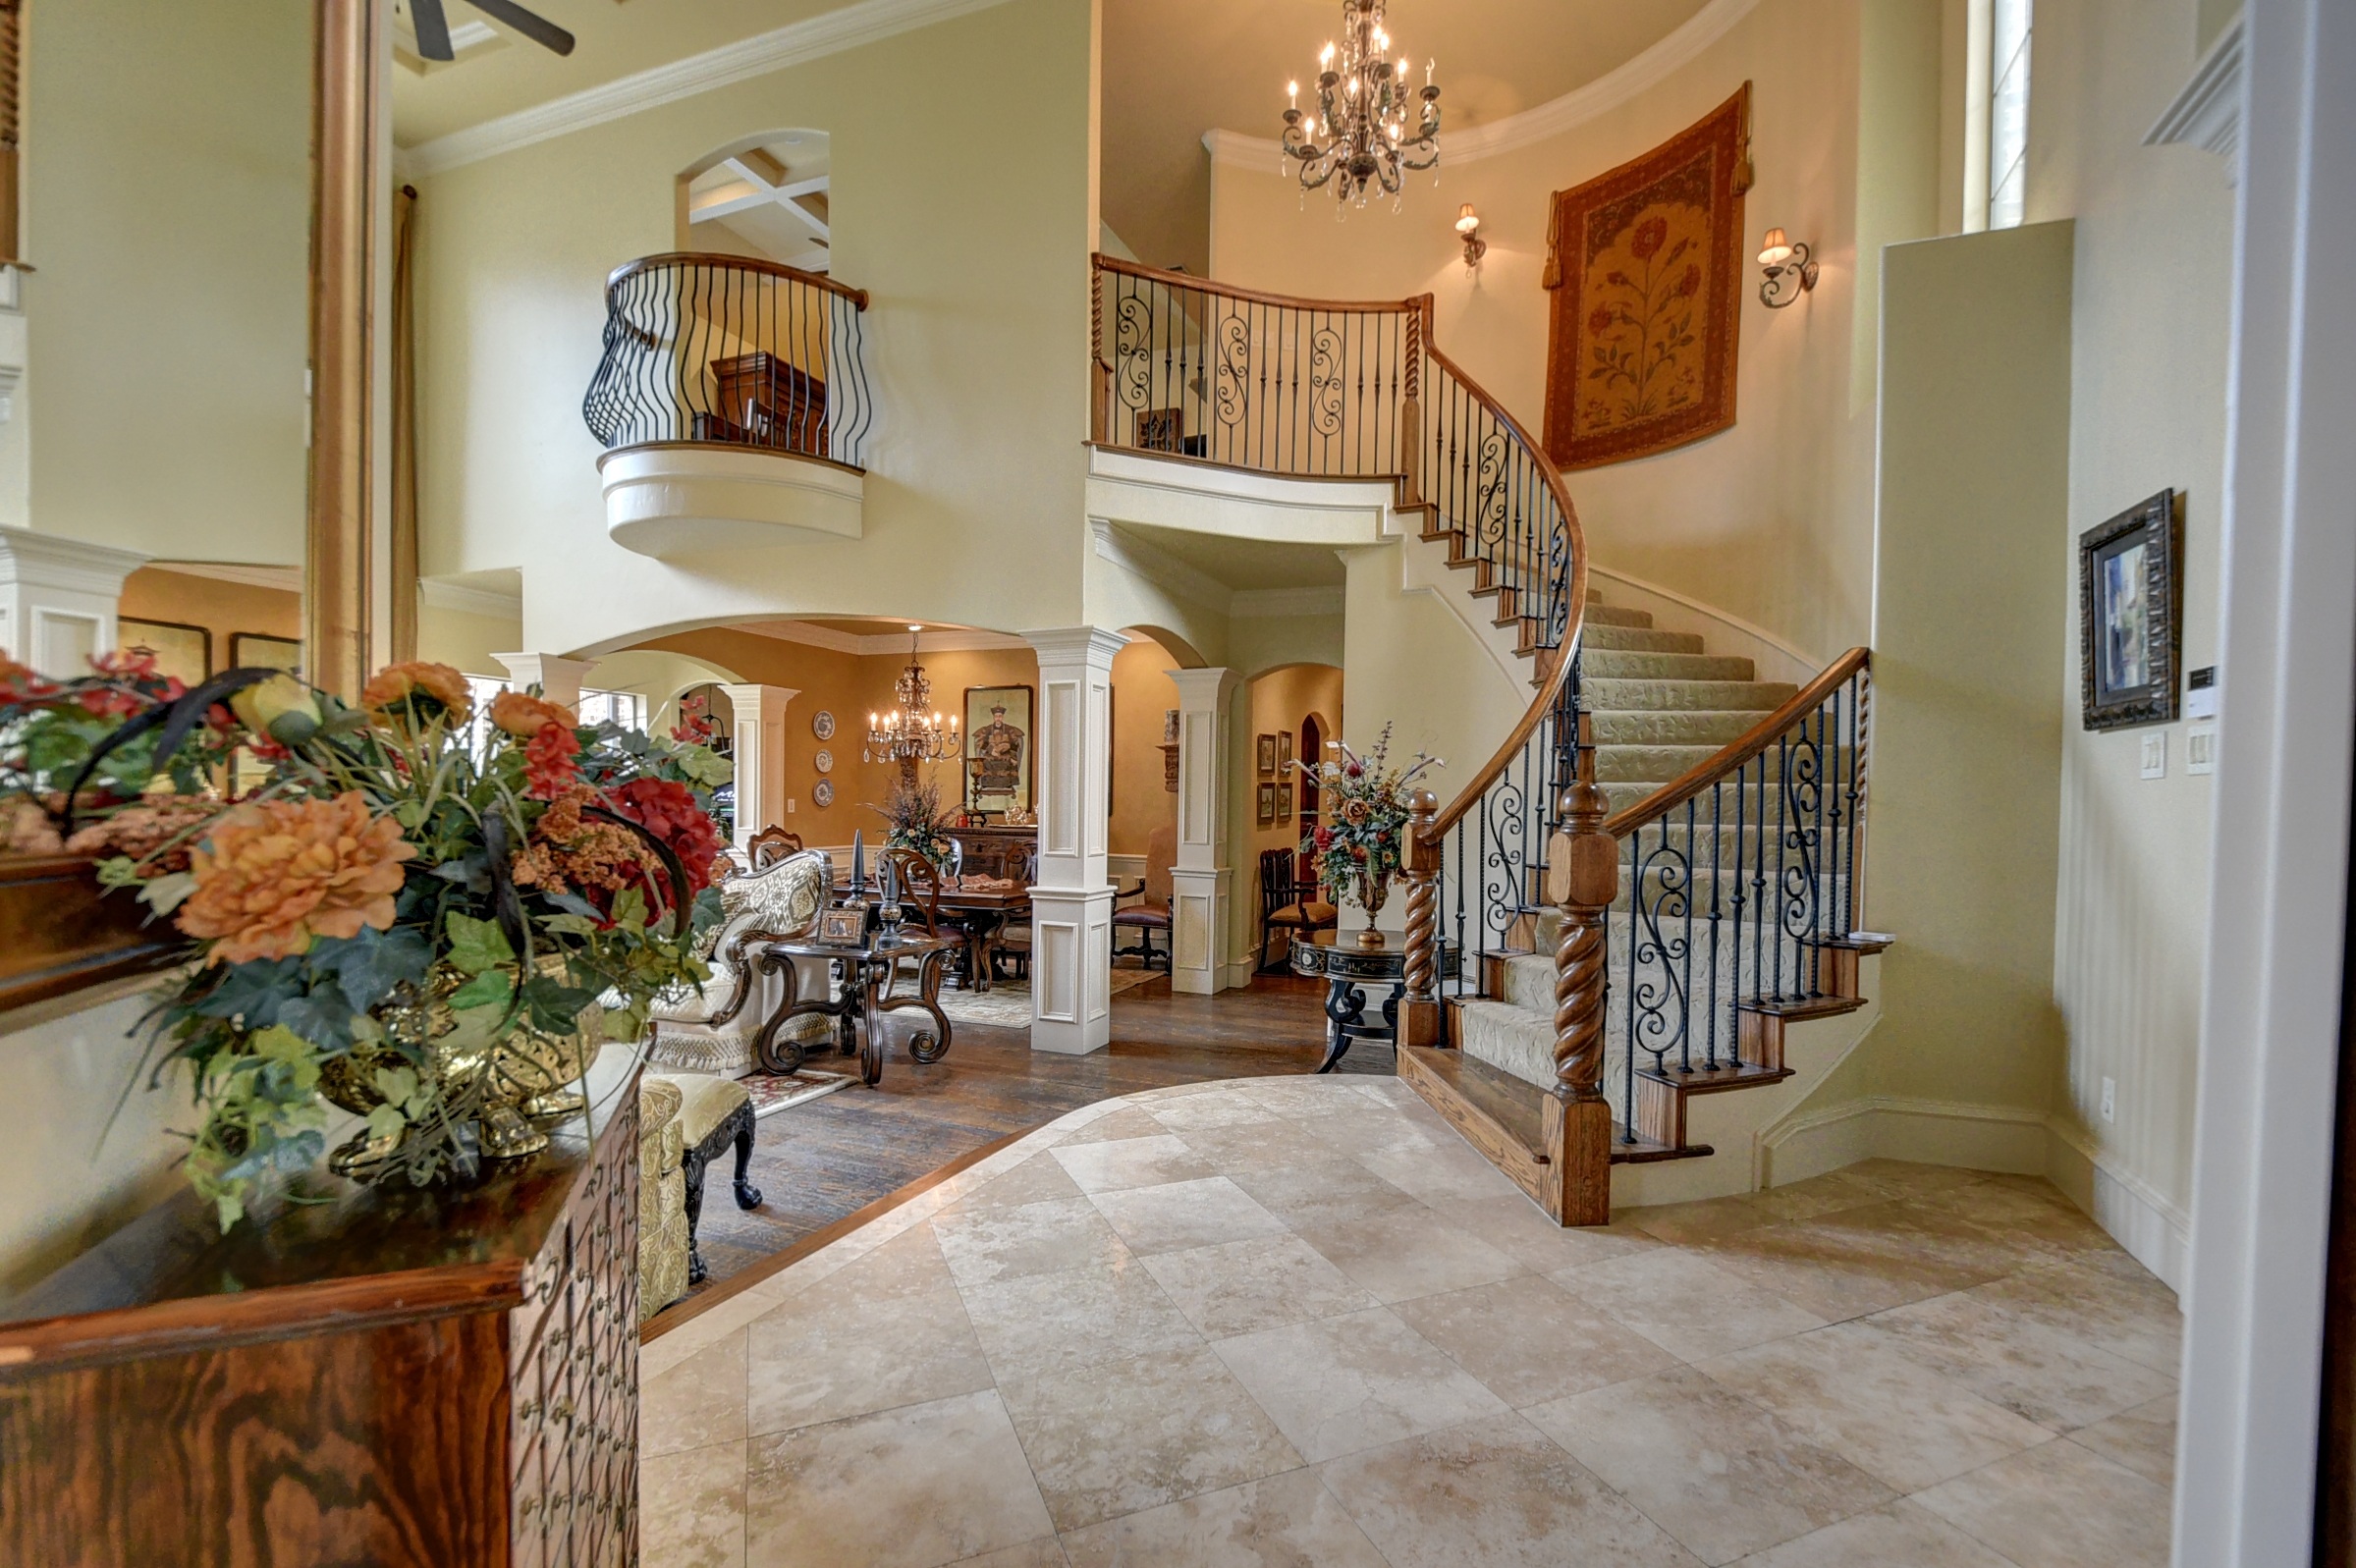
villa, mansion, floor, interior, home, staircase, cottage, property, living room, stairway, room, interior design, hardwood, farmhouse, elegant, chandelier, estate, real estate, flooring, wood flooring